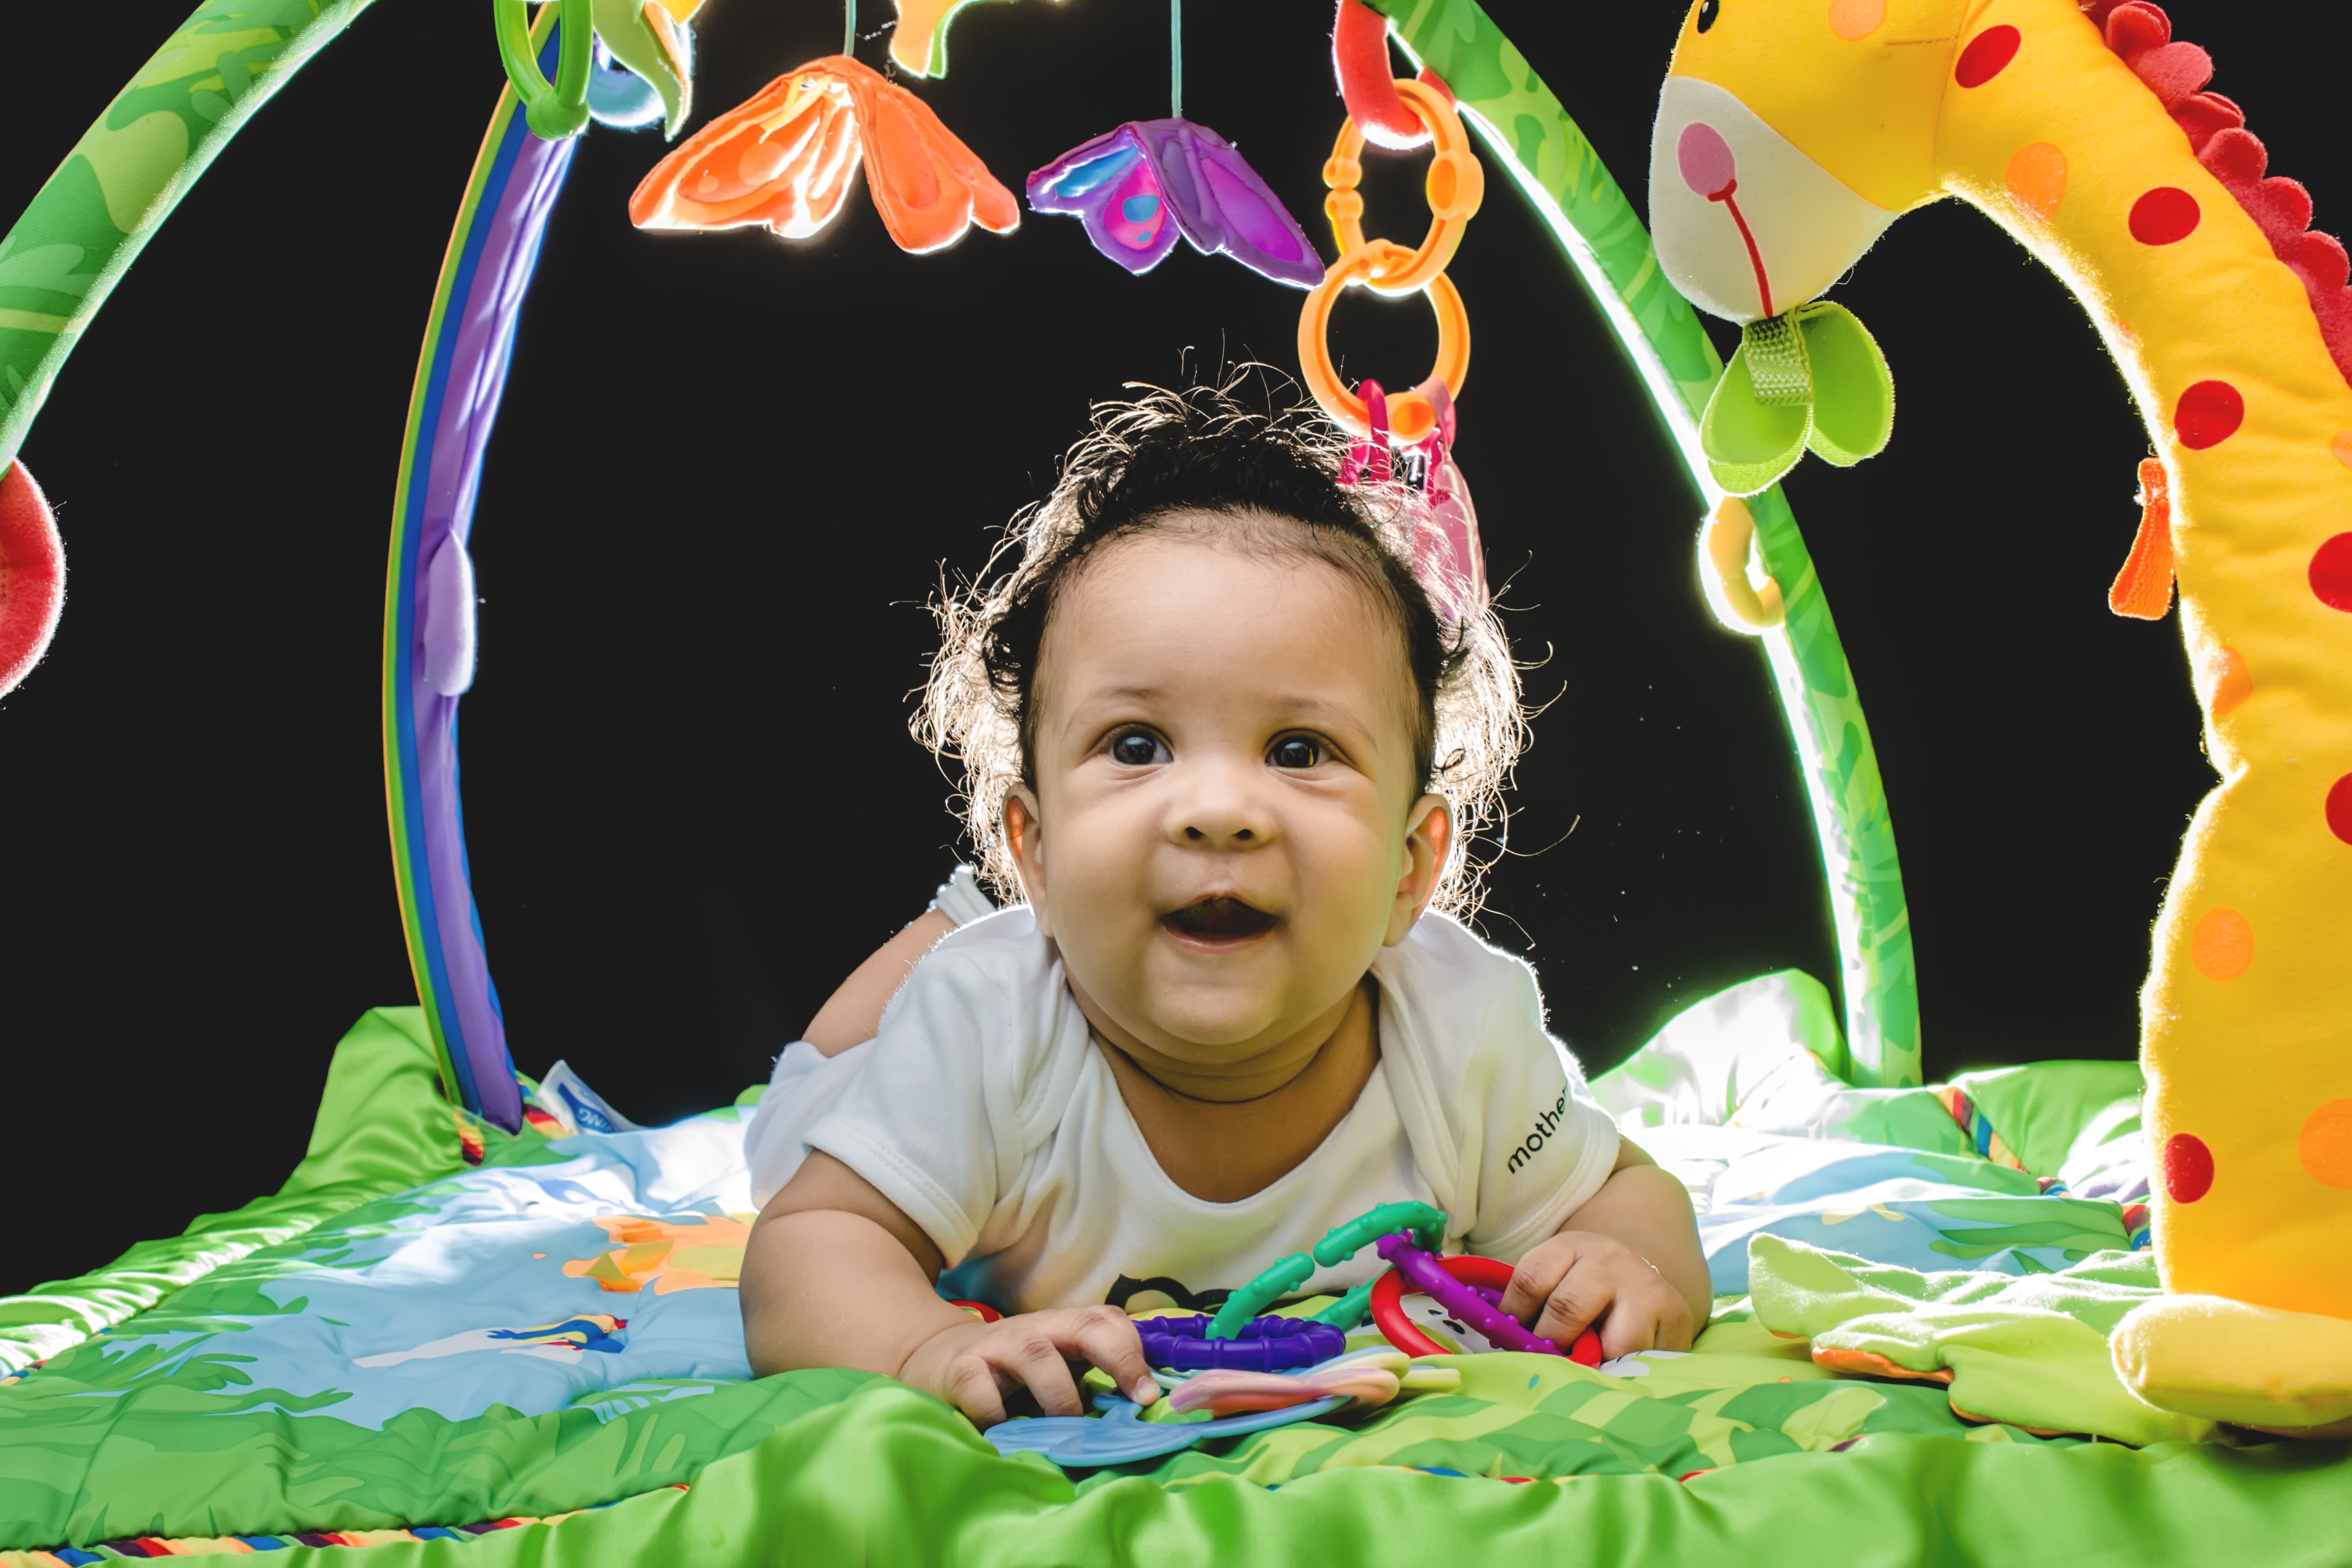
play, child, toy, smile, son, angel, happy, infant, toddler, stop, tender, child portrait, bebe, alegre, i am a student, caprice, omar medina films, photographic studio